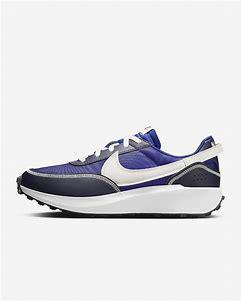
Brand: Nike
Model: Waffle Debut